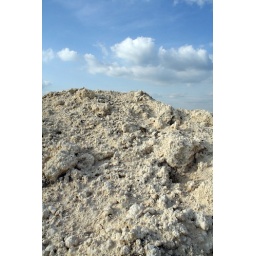
Dirt pile and sky near a field near Tienen, June 2010